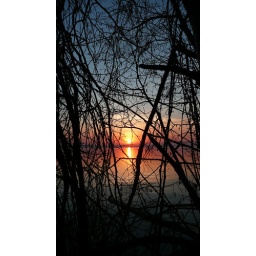
stripes in the water under whiteface, silouettes, boat